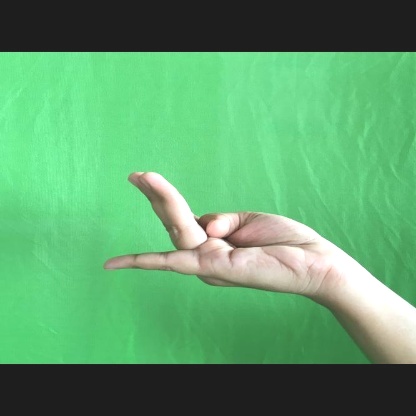
Mudra: Chaturam